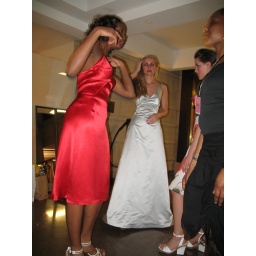
Peaches in the red dress, and Becky in the silver gown.